Metropolitan Railroad (Boston)

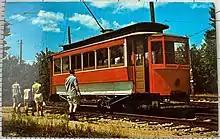
Boston Elevated Railway work car #724, formerly Metropolitan horsecar #804, at Seashore Trolley Museum

Over the next three decades, Metropolitan Railroad received grants to lay its lines on dozens of additional locations in Boston and Roxbury, including in downtown and the West and South Ends; at the same time, it undertook a strategy of acquiring or leasing lines of several competing railways, enabling it to significantly expand its foothold in Boston and a number of surrounding towns in the process. Within a few years of its incorporation it had cemented its status as the largest street railway company in Boston, ahead of the other principal railroads of the Union/Cambridge, South Boston, and Middlesex.